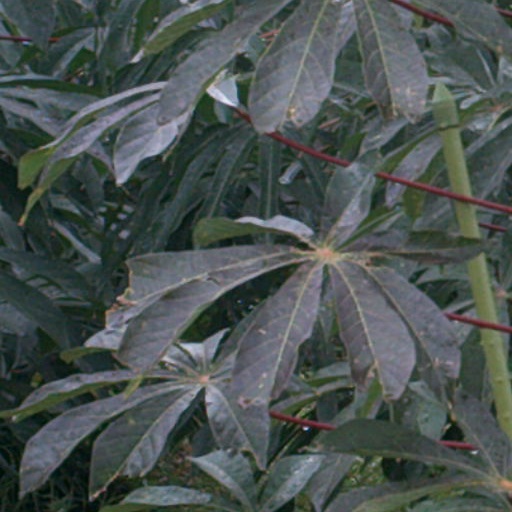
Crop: cassava